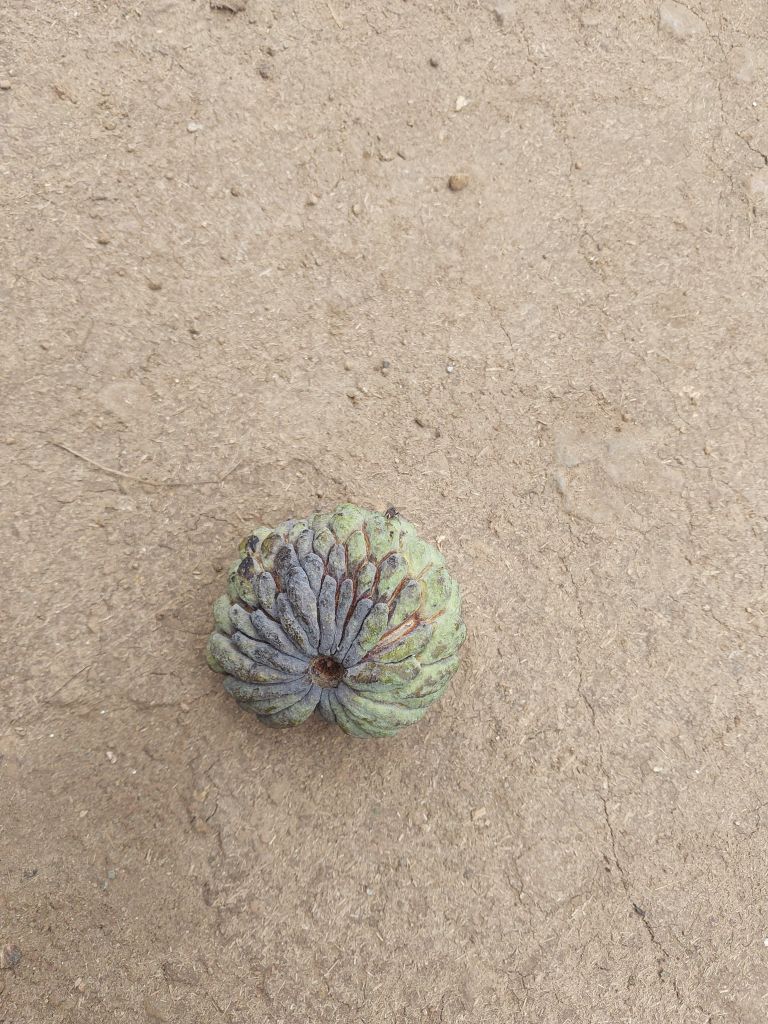
Disease label: Blank Canker